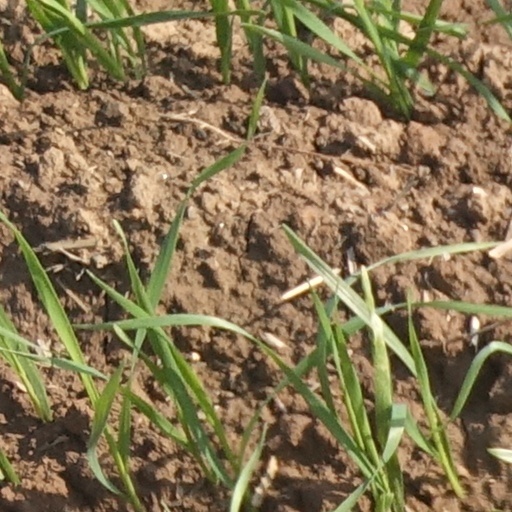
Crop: wheat